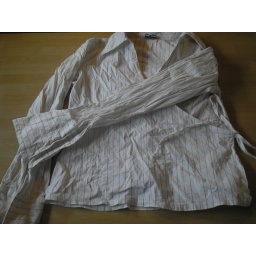
White pinstriped cross over long sleeved shirt size 14Awesome oversized cuffsNeeds to be ironed lol otherwise ex condition